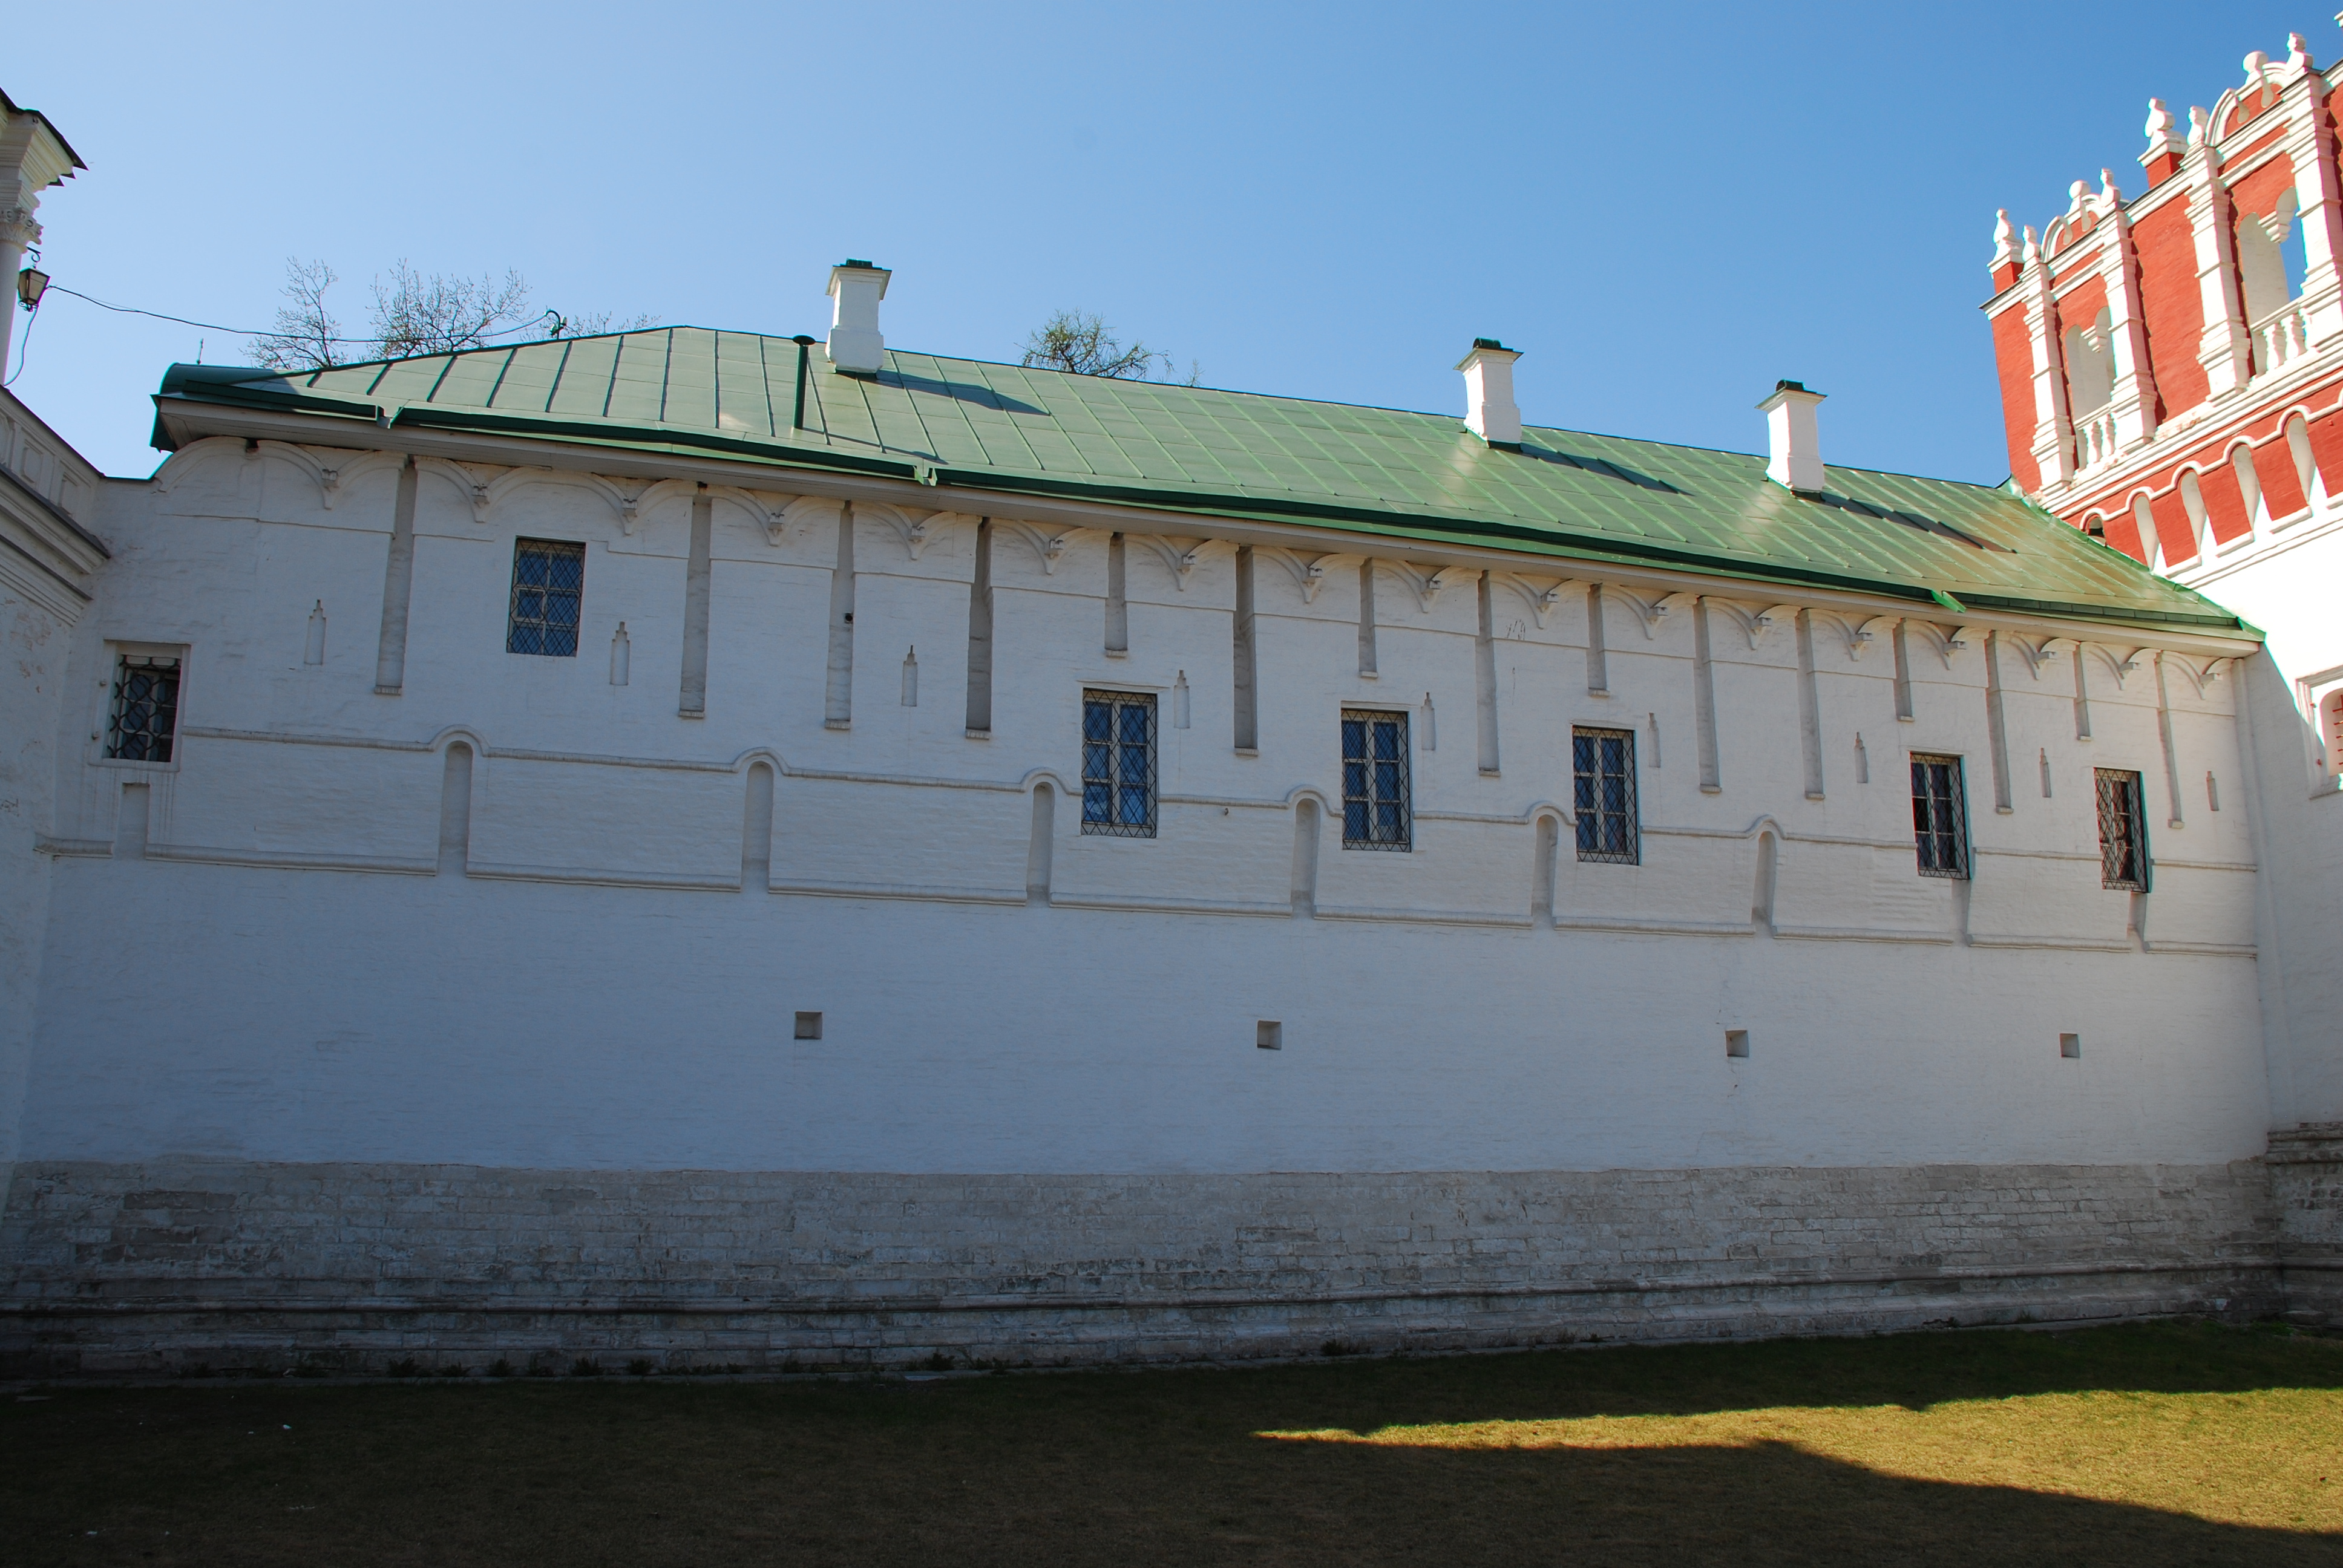
building, chateau, palace, facade, nikon, fortification, moscow, orthodox, estate, russia, d80, moskau, nikond80, moscou, soe, rubyphotographer, concordians, convent, novodevichy, novodevichyconvent